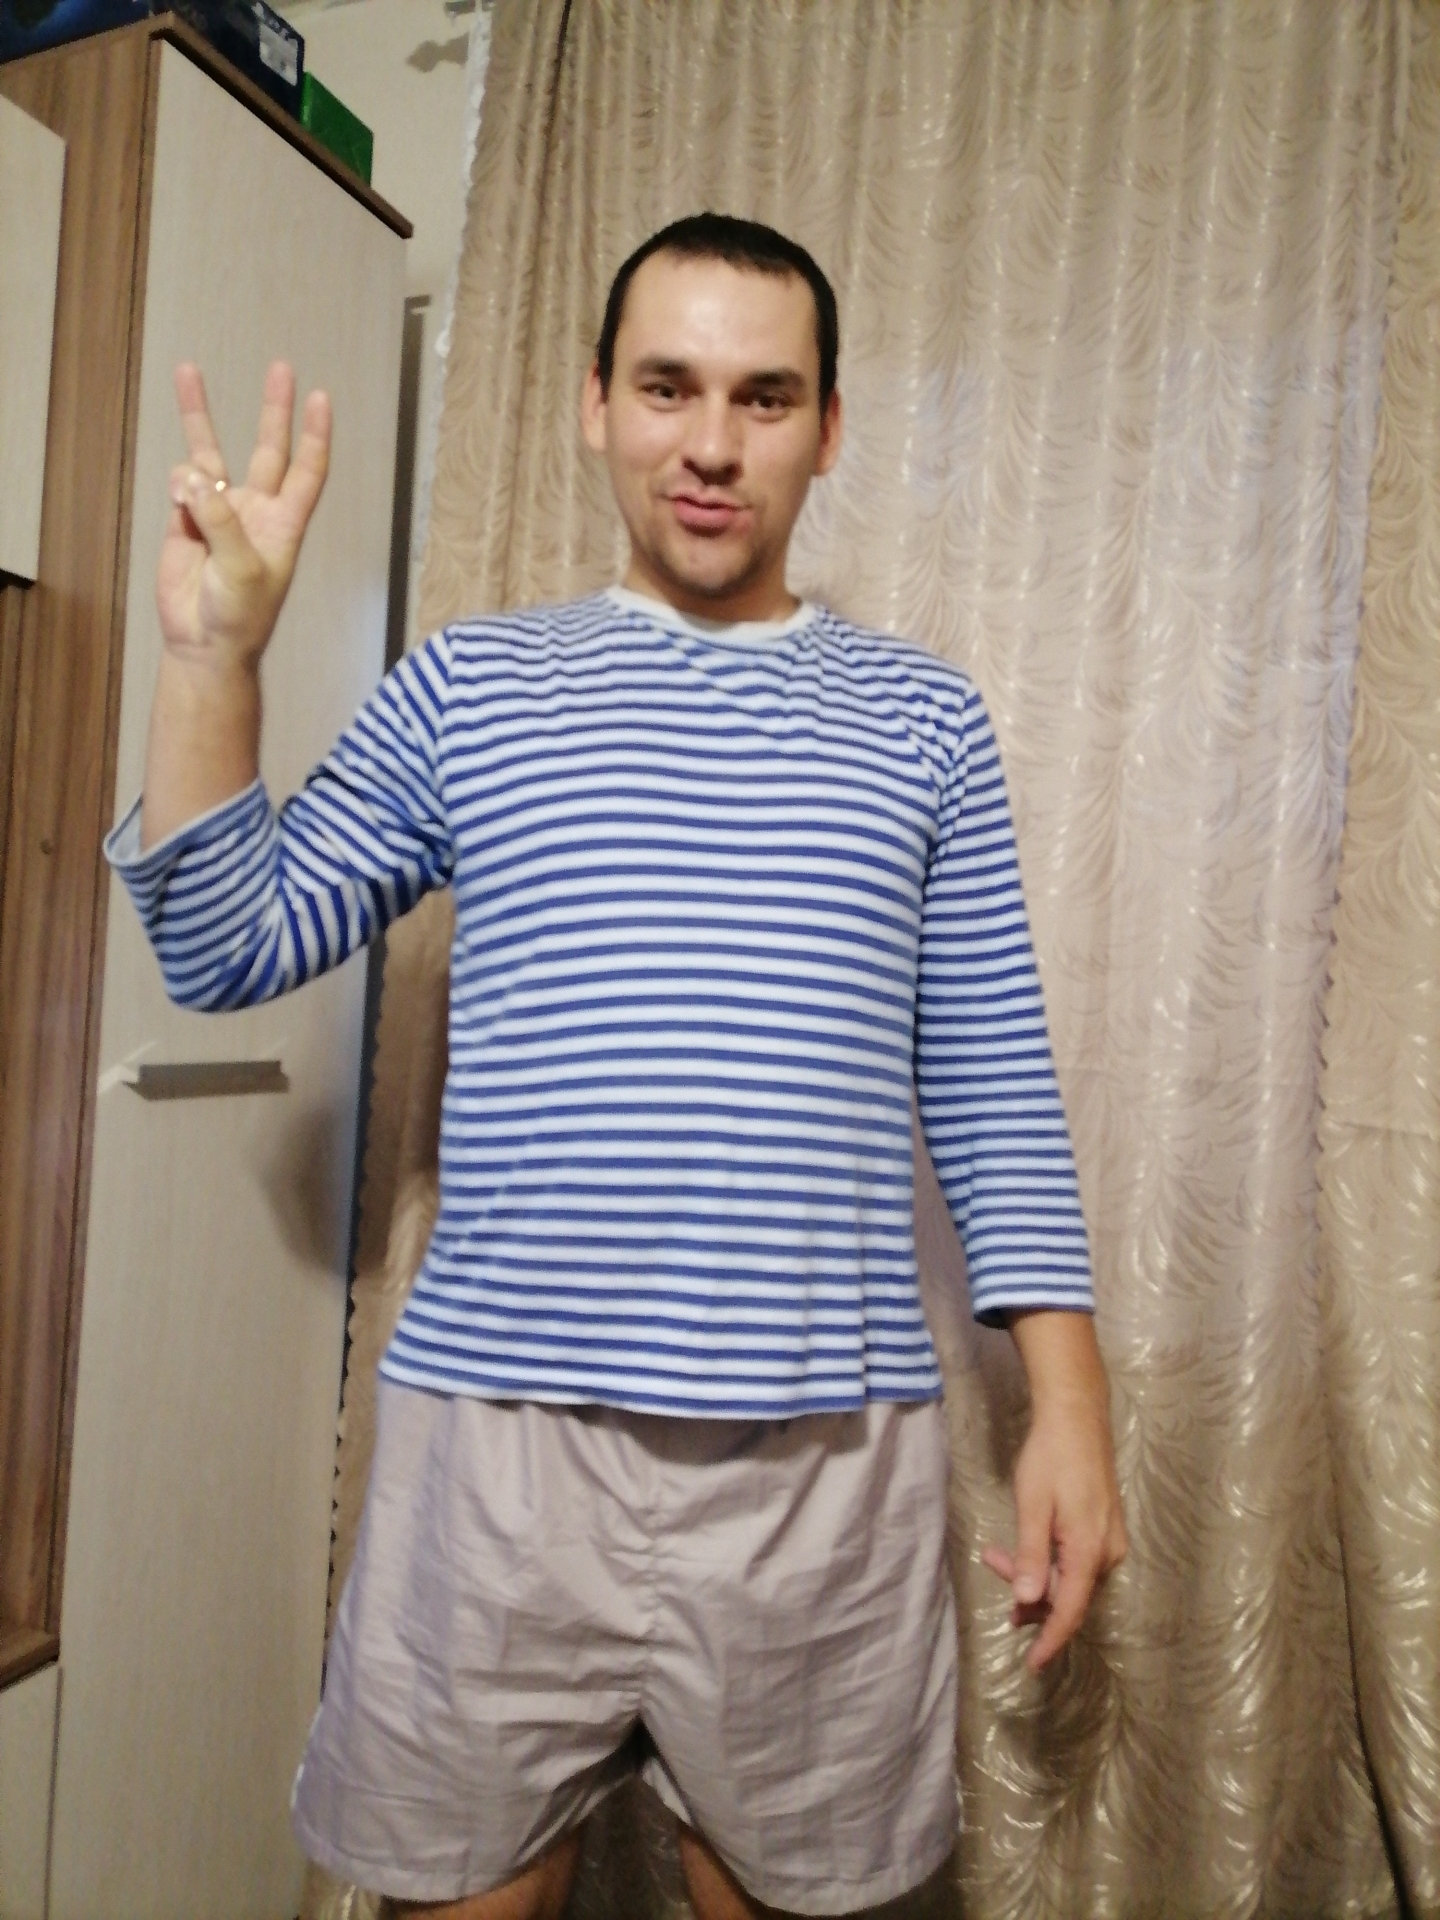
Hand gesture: three